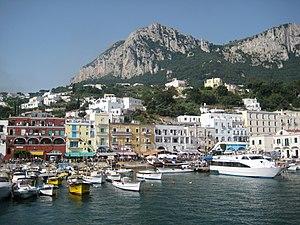
L'écrivain Roger Vailland fut d'abord journaliste. Il a beaucoup voyagé au cours de sa vie, sillonnant l'Europe, notamment l'Italie, pays de sa femme Élisabeth, poussant jusqu'en Afrique, notamment l'Égypte, et en Indonésie, et espérant se rendre en Amérique latine à la fin de sa vie.